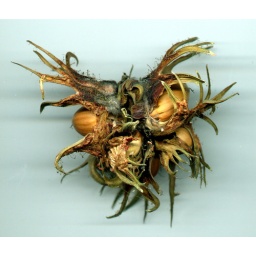
found on the street under a tree and put on my scanner